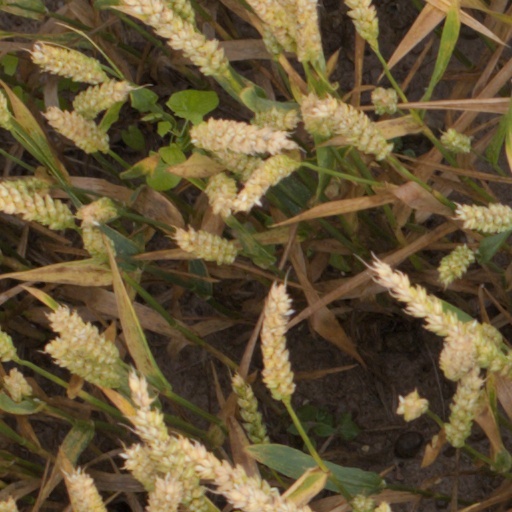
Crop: wheat